Ngapi

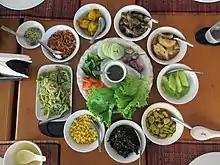
A plate of "ngapi yay gyo" is surrounded by an assortment of traditional Burmese curries and dishes.

The versatility of ngapi is reflected in the variety of methods the people of Myanmar have developed to consume ngapi.